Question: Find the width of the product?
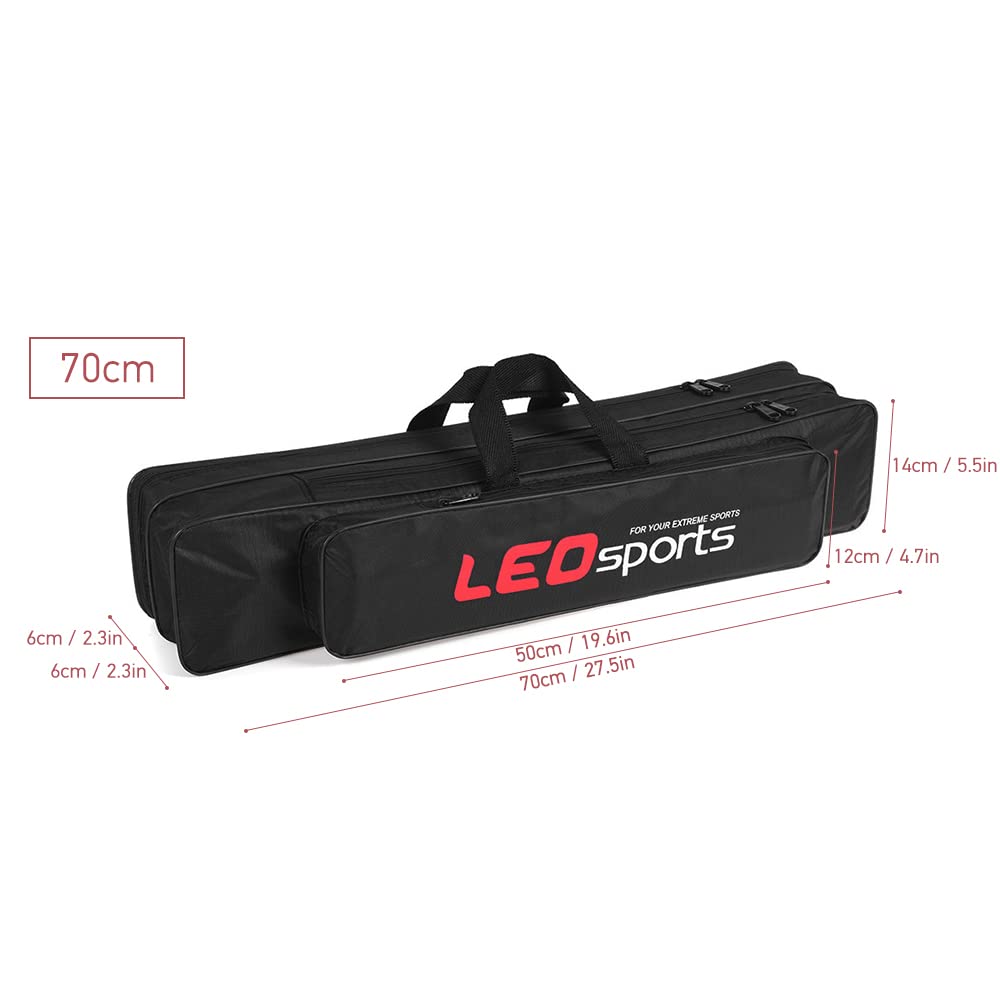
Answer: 6.0 centimetre